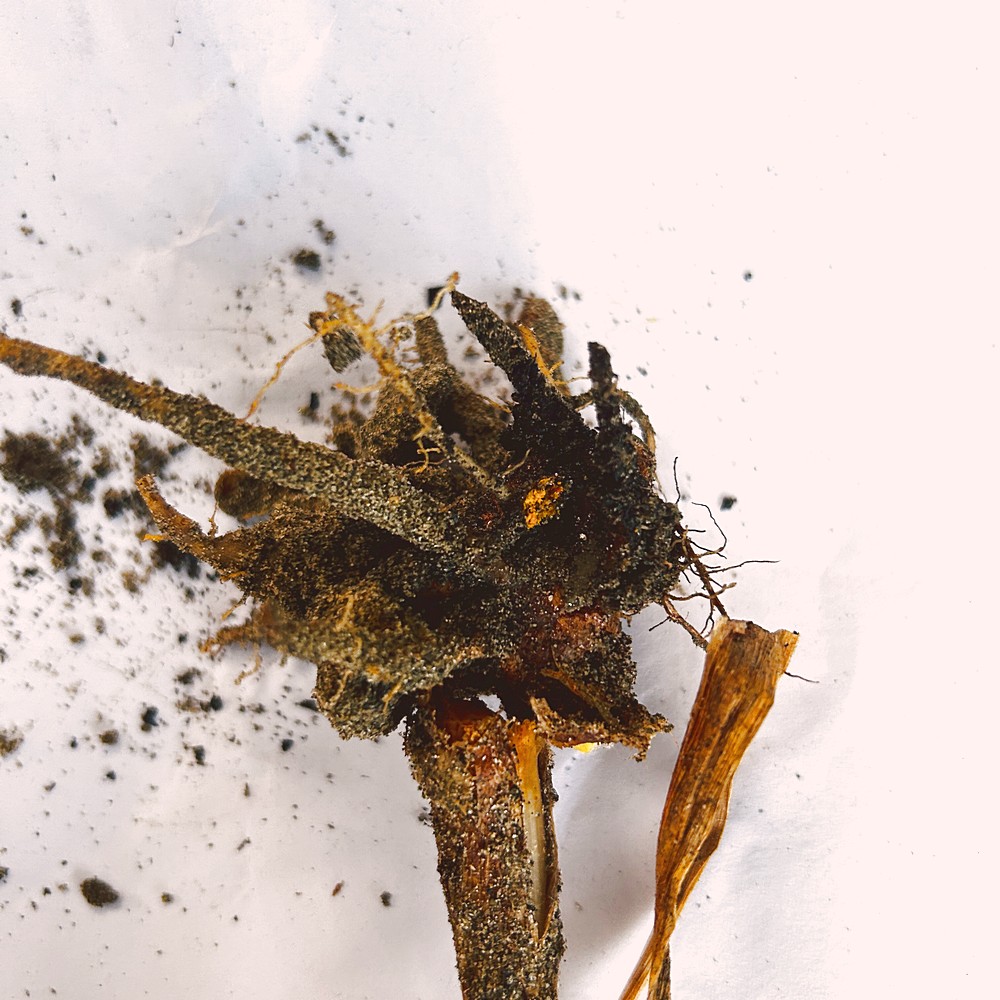
Label: Rhizome Disease Root